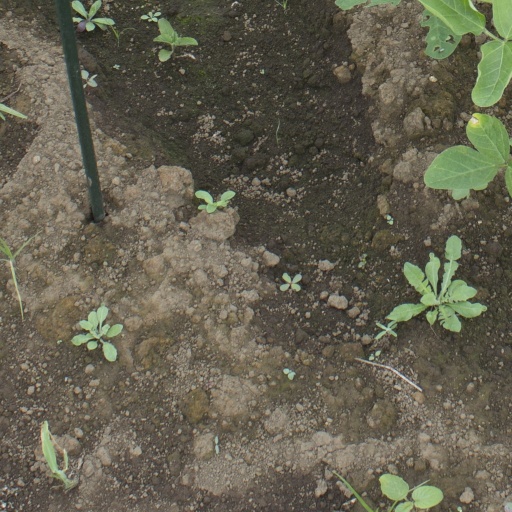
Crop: soybean